Pic des Singes

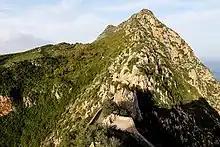
Monkeys Peak

Pic des Singes (or Monkeys Peak) is a peak in northern Algeria, northwest of the town of Béjaïa. It is located in the Cap Carbon area of the Tell Atlas range, on the Mediterranean coast.